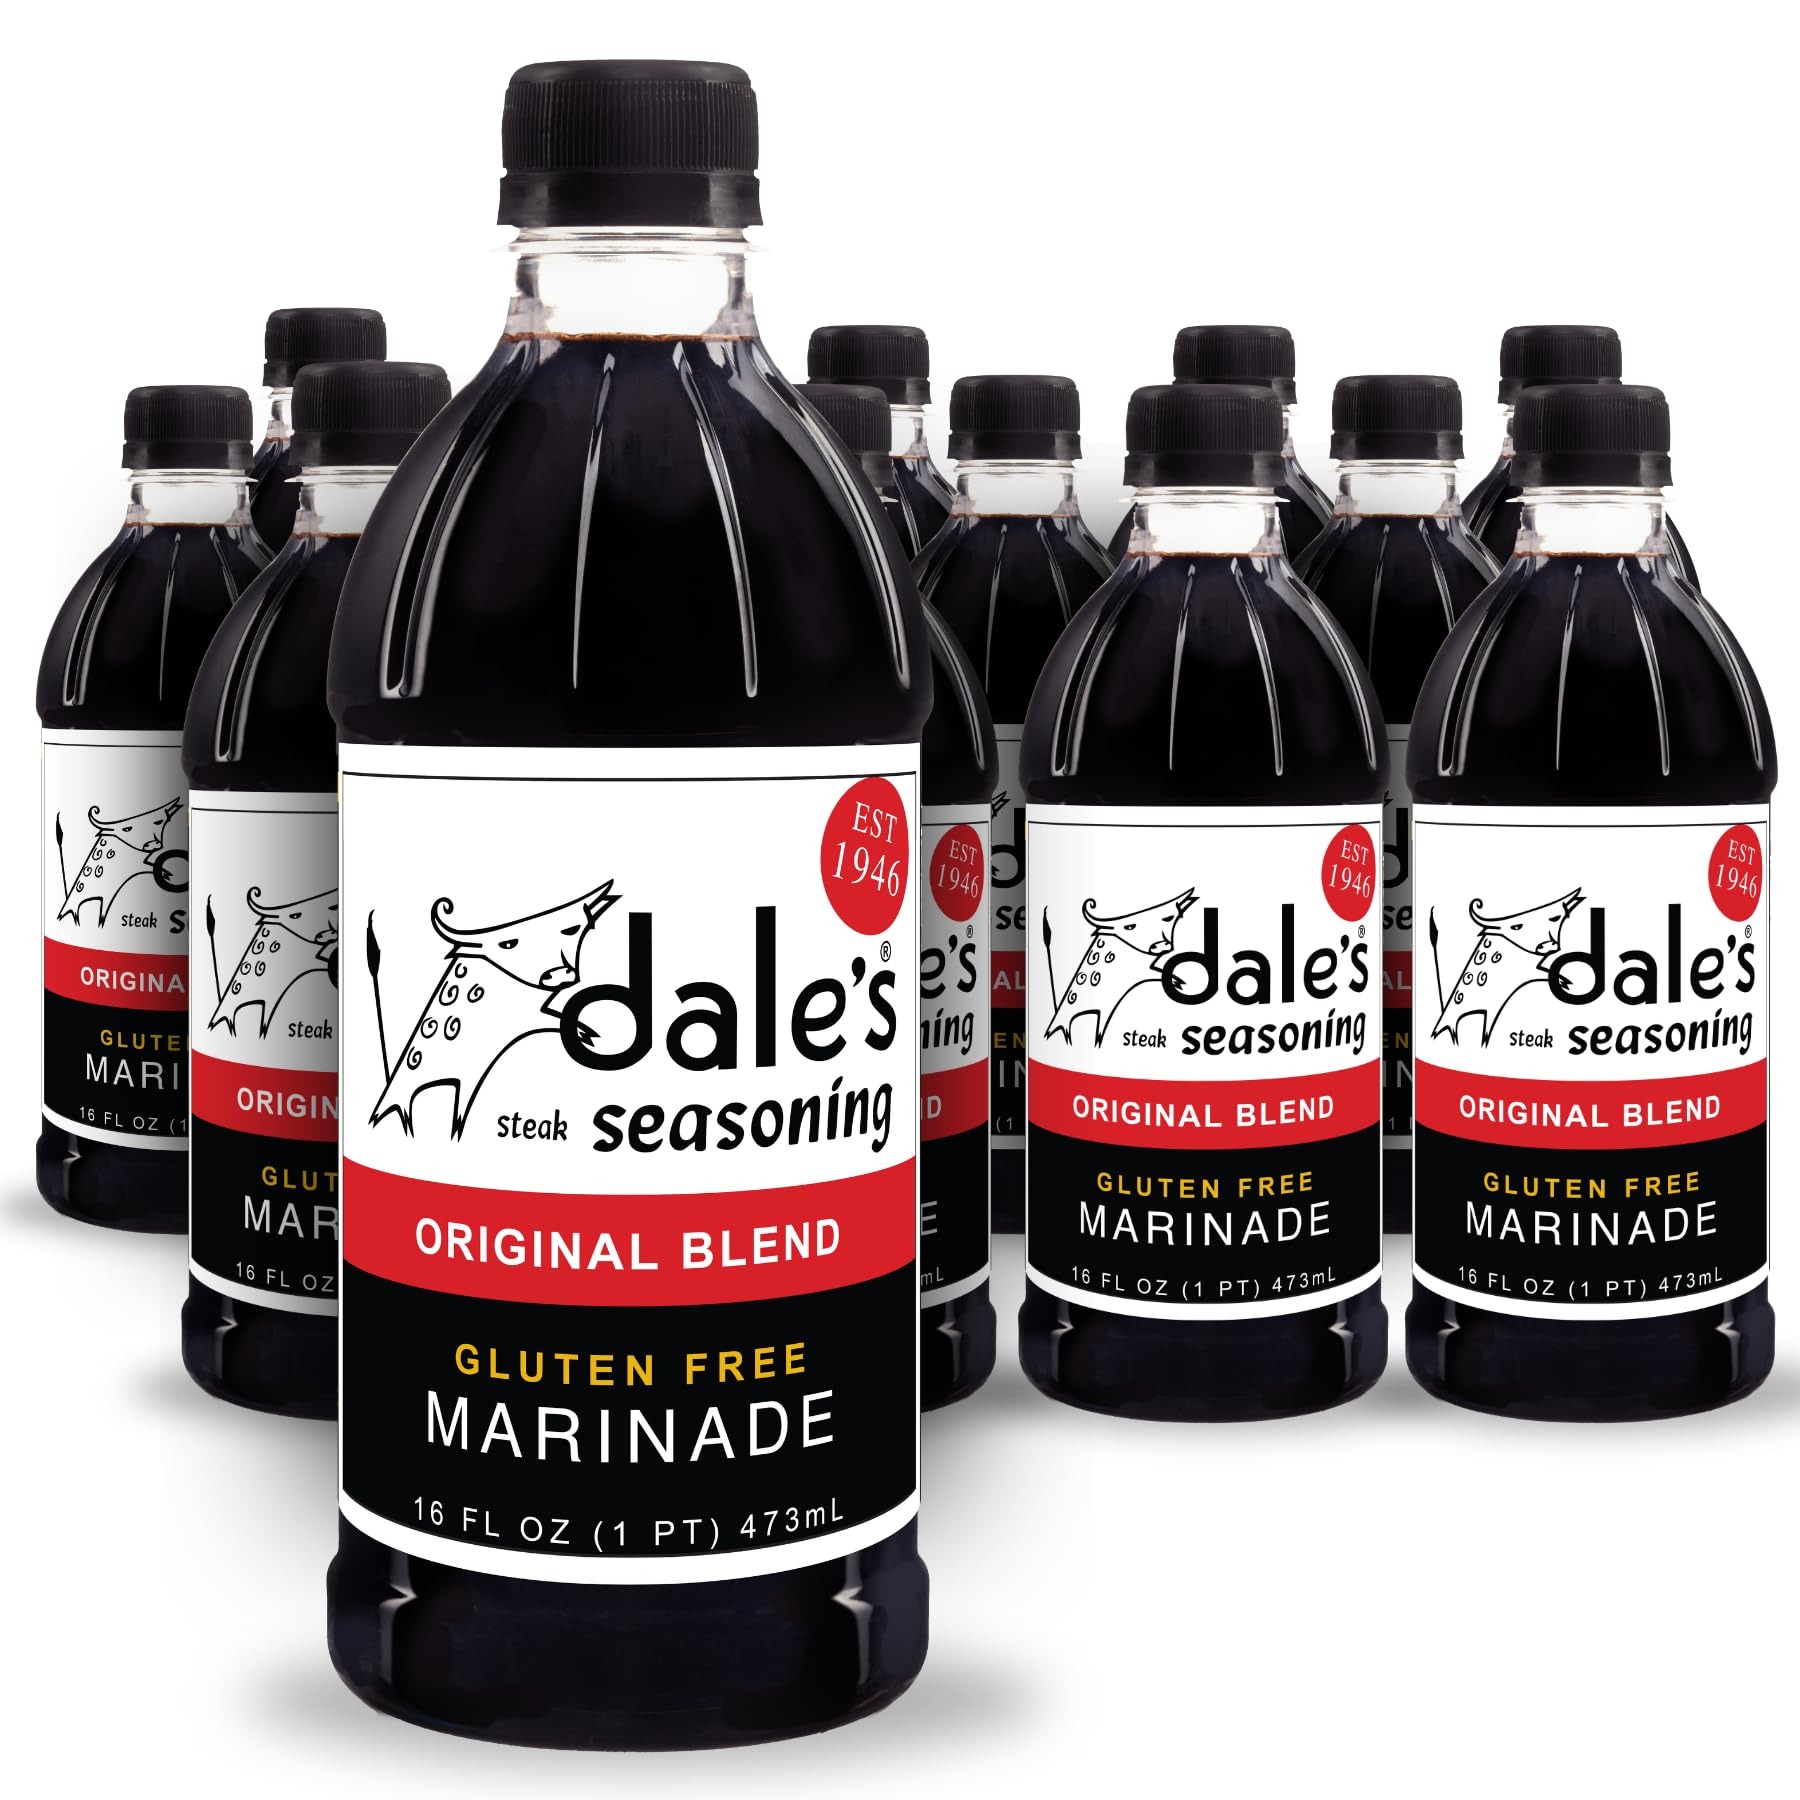
Item Name: Original Steak Seasoning By Dale's, Gluten Free, No Cholesterol | Delicious on All Meats, Fish, and Vegetables | 16 oz Bottle (100 Pack) | No Long Marinating, Savory Blend of Exotic Spices!
Bullet Point 1: ✅ SAVORFULL VERSATILITY: Experience the remarkable versatility of our sauce that enhances the flavors of various dishes. From succulent meats to fresh fish and vibrant veggies, this single sauce effortlessly elevates your culinary creations.
Bullet Point 2: ✅ EXOTIC SPICE BLEND: Embark on a journey of taste with our carefully curated blend of exotic spices. Each ingredient is thoughtfully selected to create a harmonious symphony of flavors, ensuring a memorable dining experience with every mouthful.
Bullet Point 3: ✅ INSTANT FLAVOR INFUSION: Bid farewell to lengthy marination times! Our sauce offers an instant infusion of flavor, revolutionizing your cooking routine. With its unique formulation, you can achieve the same bold and savory taste without the wait.
Bullet Point 4: ✅ HEALTH-CONSCIOUS OPTION: Prioritize your well-being without compromising on taste. Our sauce is a health-conscious choice, crafted to be gluten-free, free from cholesterol, and with zero trans fats. Enhance your dishes guilt-free while maintaining your nutritional goals.
Bullet Point 5: ✅ CUSTOMER SATISFACTION GUARANTEED: At the heart of our mission lies your ultimate satisfaction. We're dedicated to not only elevating your dishes but also ensuring your culinary experience is nothing short of exceptional. From the carefully selected ingredients to the meticulous crafting process, every aspect of our sauce is designed with your delight in mind.
Value: 1600.0
Unit: Fl Oz

Price: 9.425